Tatana Sterba

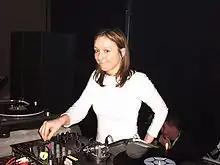
Tatana at the "Silence" on March 3rd 2002

Tatana Sterba (born October 7, 1976, in Uherské Hradiště, Czechoslovakia (now in the Czech Republic) as "Taťána Štěrbová", in 1980 the family emigrated to Switzerland) is a dance and trance producer better known under her alias Tatana.